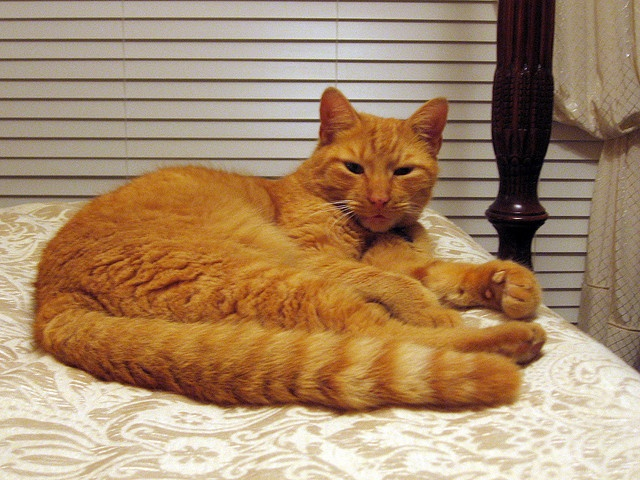
A CAT IS LYING ON THE BED
An orange cat laying on top of a bed.
An orange, long haired, tabby cat lays on a surface with a white and beige cloth covering.
A ginger cat lounges comfortably on a bed.
A large orange cat sleeping on top of a bed.